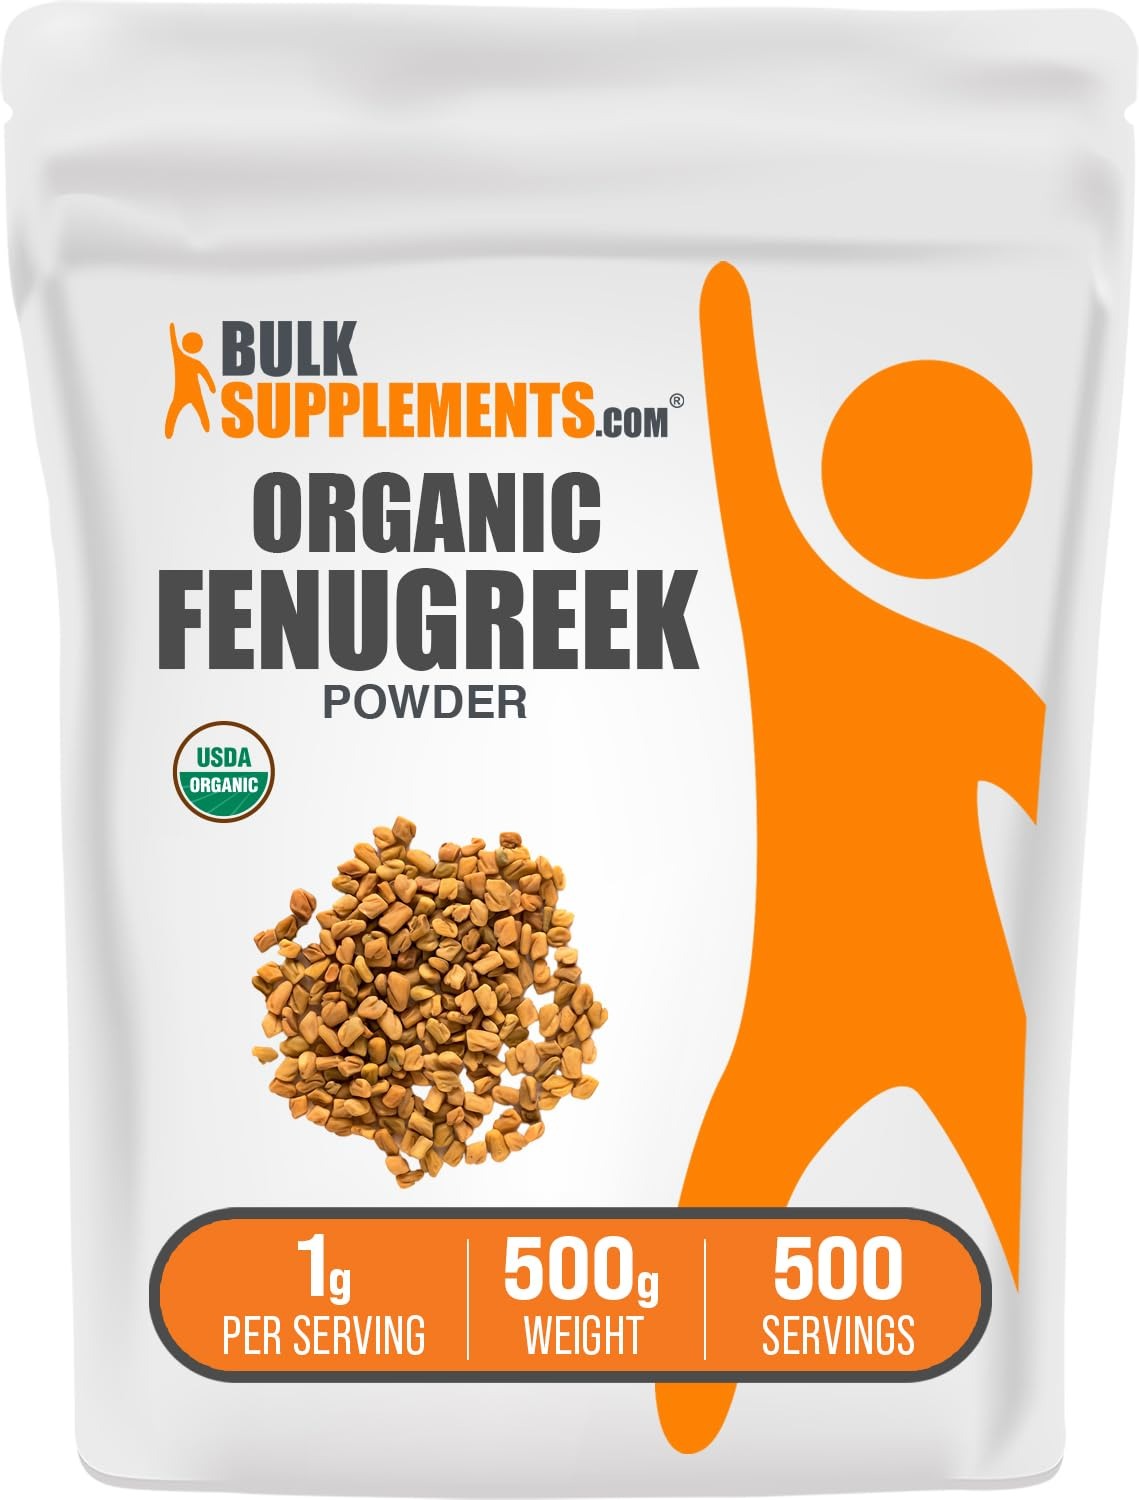
Item Name: BulkSupplements.com Organic Fenugreek Powder - from Organic Fenugreek Seeds, Trigonella foenum-graecum - Gluten Free, 1g per Serving, 500g (1.1 lbs) (Pack of 1)
Bullet Point 1: Rich in Natural Nutrients: Step into a world where every serving is a treasure chest of essential nutrients sourced directly from nature. Our Organic Fenugreek powder, from Organic Fenugreek seeds, harness the earth's bounty, providing you with the essential nutrients required for a flourishing overall health and well-being.
Bullet Point 2: Intuitive Wellness Support: Feel supported in your wellness journey with our Organic Fenugreek powder, or Fenugreek Organic powder, designed to complement your natural lifestyle. Suitable for daily use, our Organic Fenugreek supplement strives to fit effortlessly into your wellness routine, without any complicated regimens.
Bullet Point 3: Simplify Your Wellness Journey: With our Fenugreek supplement in Organic Fenugreek Seed powder, achieving your daily nutritional goals becomes effortless. No more complicated preparation or time-consuming recipes; just a simple, straightforward way to support your wellness with every sip.
Bullet Point 4: Transparent and Trustworthy: Experience the confidence that comes with choosing a supplement that not only meets rigorous third-party testing but also upholds the principles of clarity and integrity in its formulation and production.
Bullet Point 5: Commitment to Quality: All of our products are crafted in a facility that adheres to rigorous cGMP standards, ensuring the highest level of quality and safety. This dedication guarantees a consistent and reliable supplement you can trust to support your health and wellness routine.
Product Description: At BulkSupplements.com, we sell dietary supplement ranging from amino acids & protein powders, to herbal supplements, vitamins & minerals that may help your health and wellness journey. Find the perfect addition to your daily routine. Our wide selection gives you the freedom to create your own supplement regimen for your health goals. We offer variety of forms to help you find what works for your lifestyle, pick between powder, capsules & softgels. Our broad selection of dietary supplements are manufactured according to cGMP Standards to ensure the highest quality for manufacturing, packaging, labeling, and holding operations. Plus, we work with a third-party laboratory that test our each batches of our products at multiple stages during production, from raw material to finished products, to ensures compliance, standards, and consistency. With a variety of more than 500 supplements, we have something for everyone. Whether you're looking to maintain optimal health or just want some help crossing the finish line, we've got you covered.
Value: 17.6
Unit: Ounce

Price: 23.97